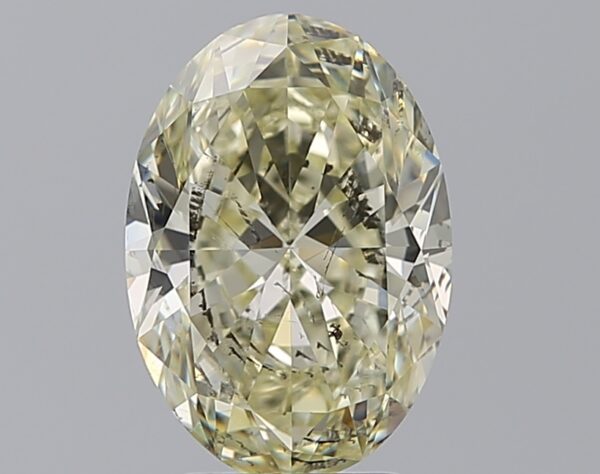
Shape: oval
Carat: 3.01
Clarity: SI2
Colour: M
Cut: EX
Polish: EX
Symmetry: EX
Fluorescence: N
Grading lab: IGI
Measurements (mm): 11.33 x 7.9 x 4.87